Abandoned pets

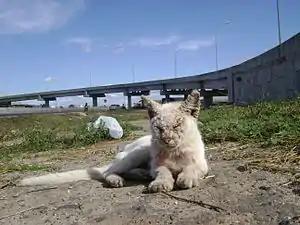
A blind cat that was abandoned next to a highway.

Abandoned pets are companion animals that are either inadvertently or deliberately abandoned by their owners, by either dumping the animals on the streets, leaving them alone in a vacant property, or relinquishing them at an animal shelter.